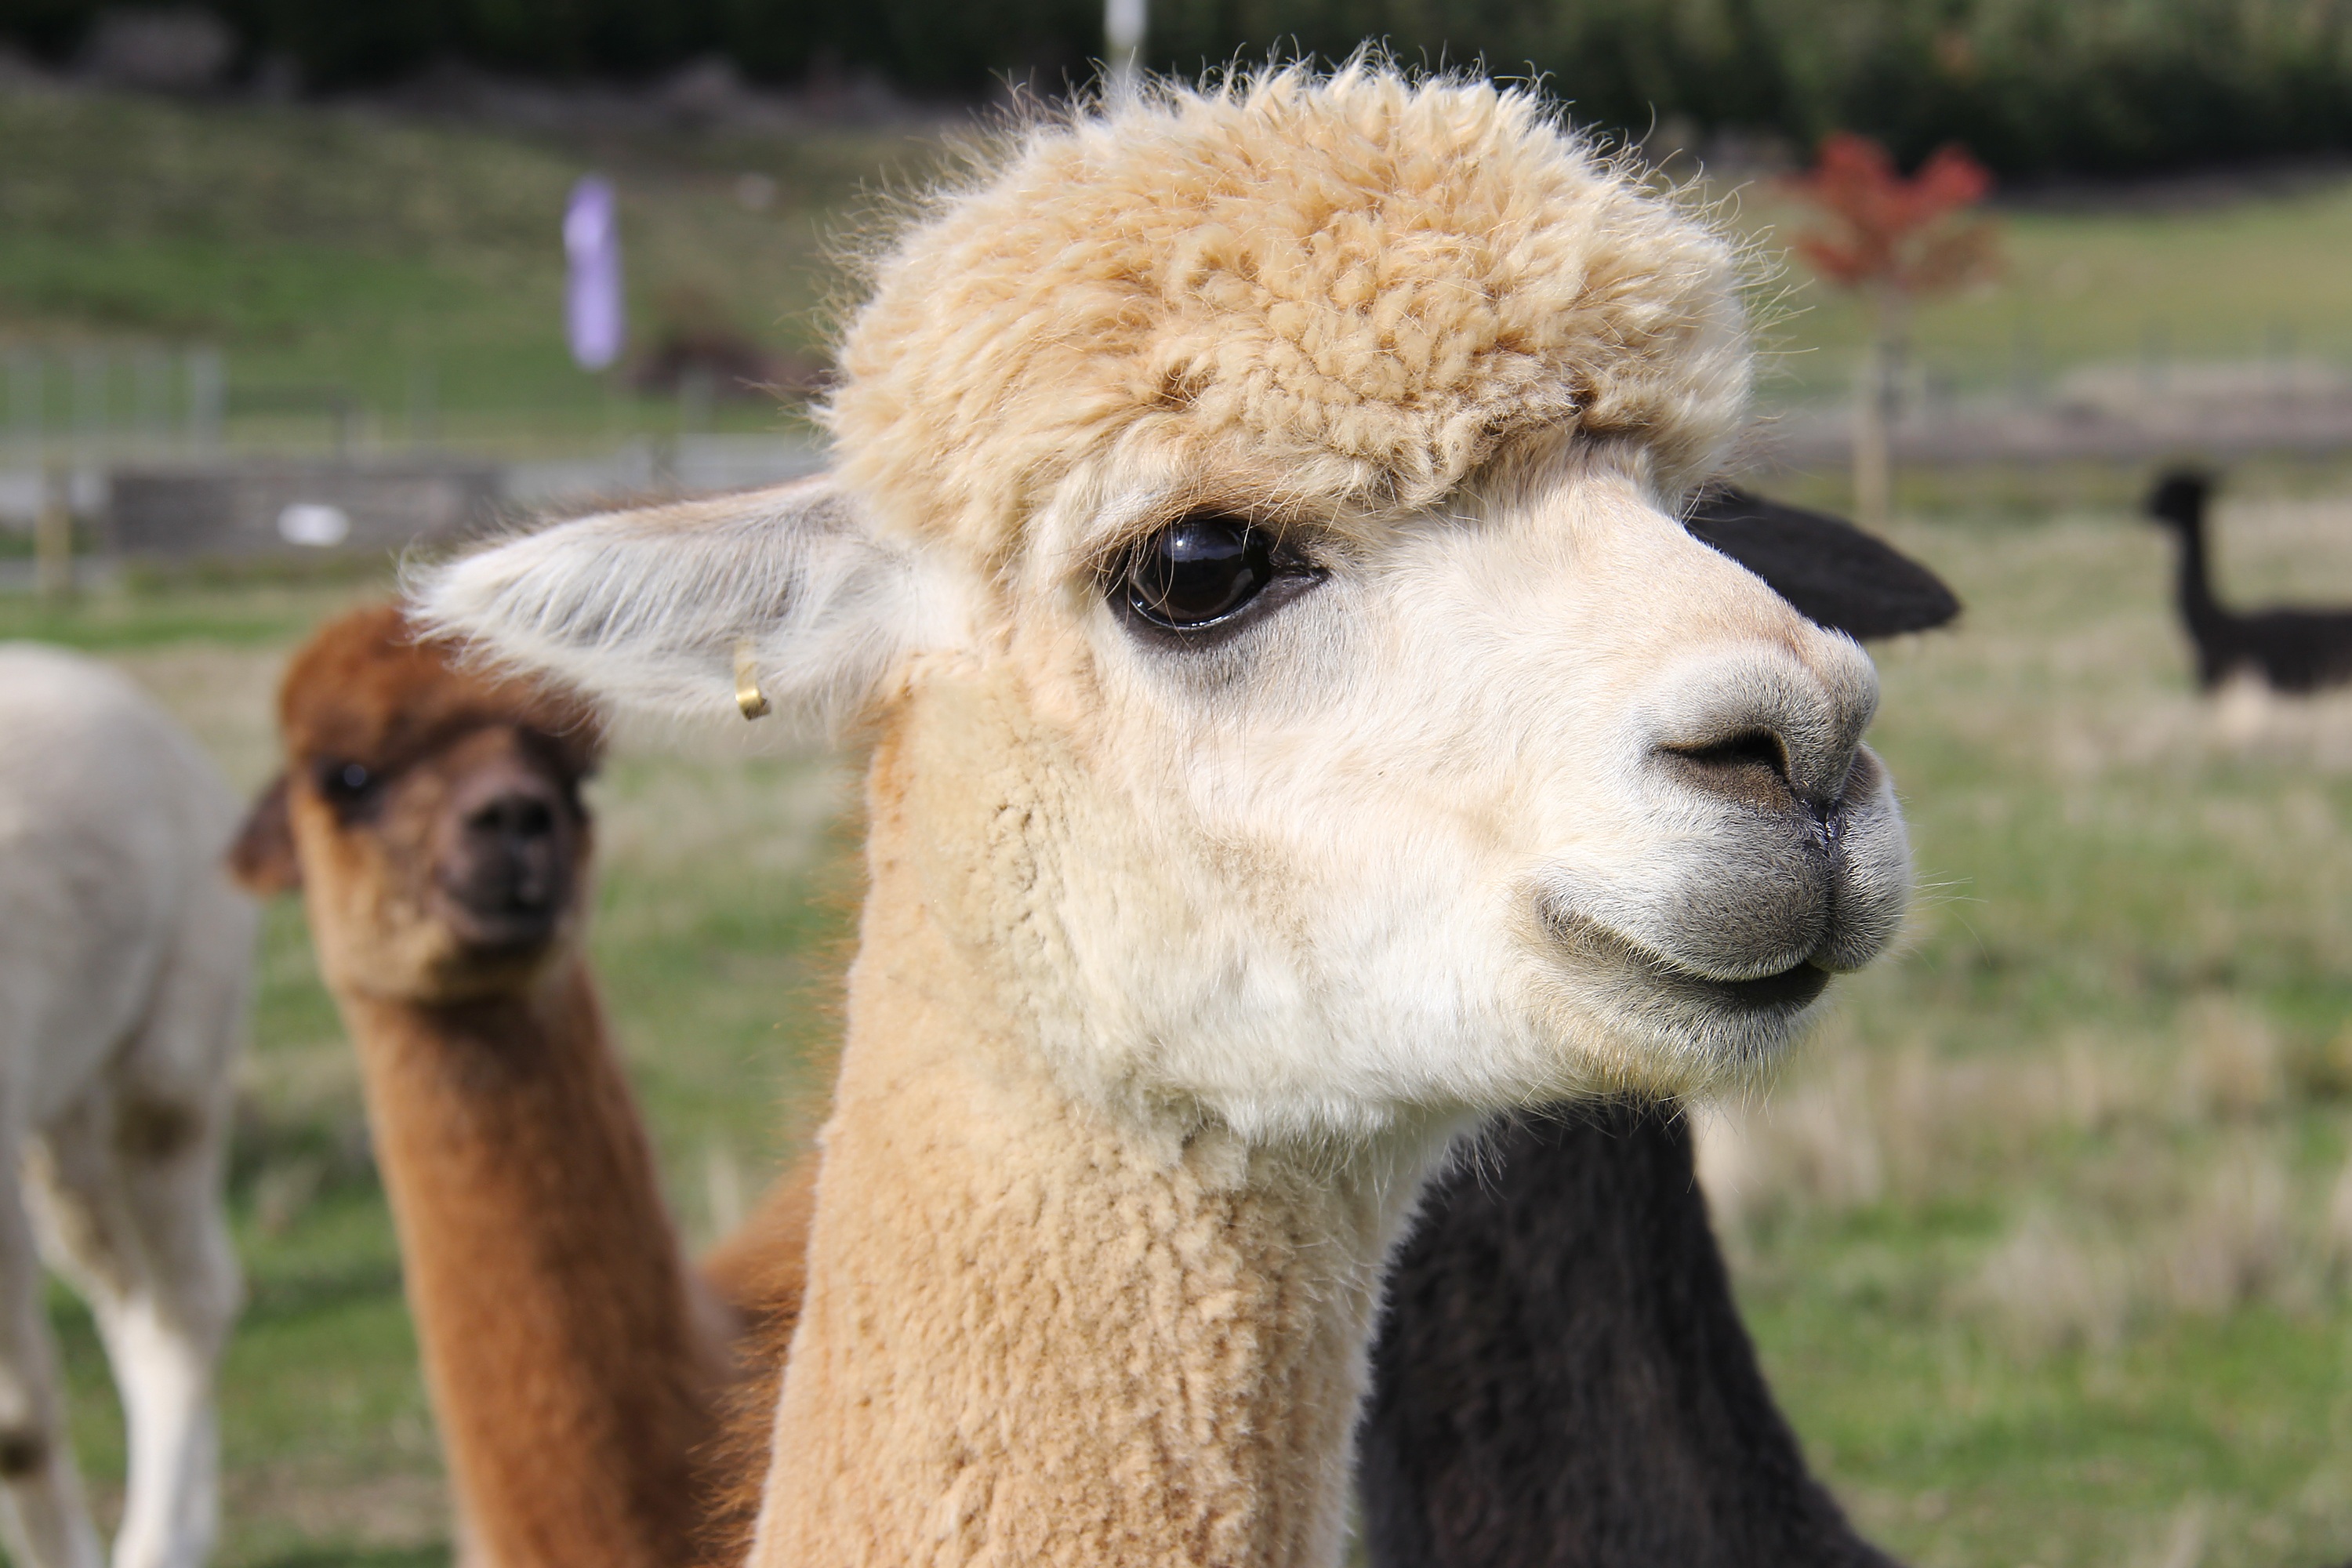
farm, purple, mammal, lavender, fauna, lamb, llama, alpaca, enchanting, alpacas, new zealand, vertebrate, beauty, beautiful, adorable, wanaka, vicuna, wanaka lavender farm, camel like mammal, arabian camel